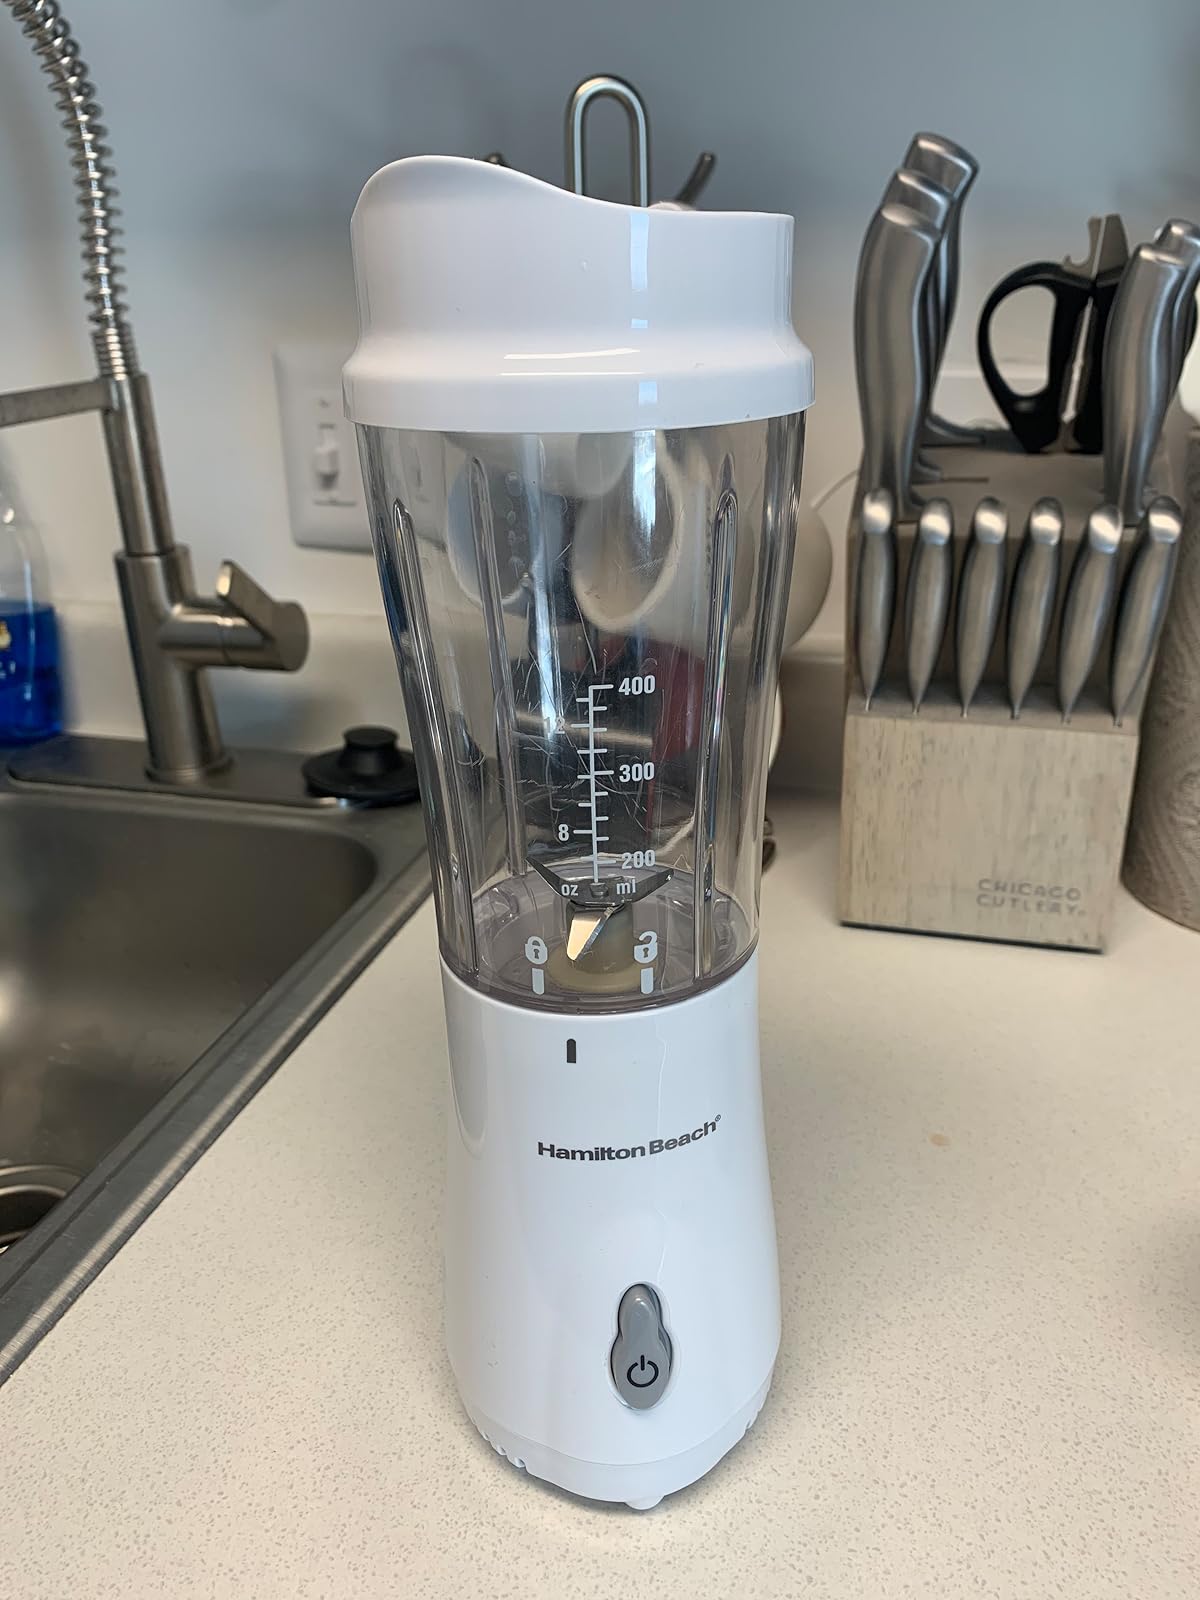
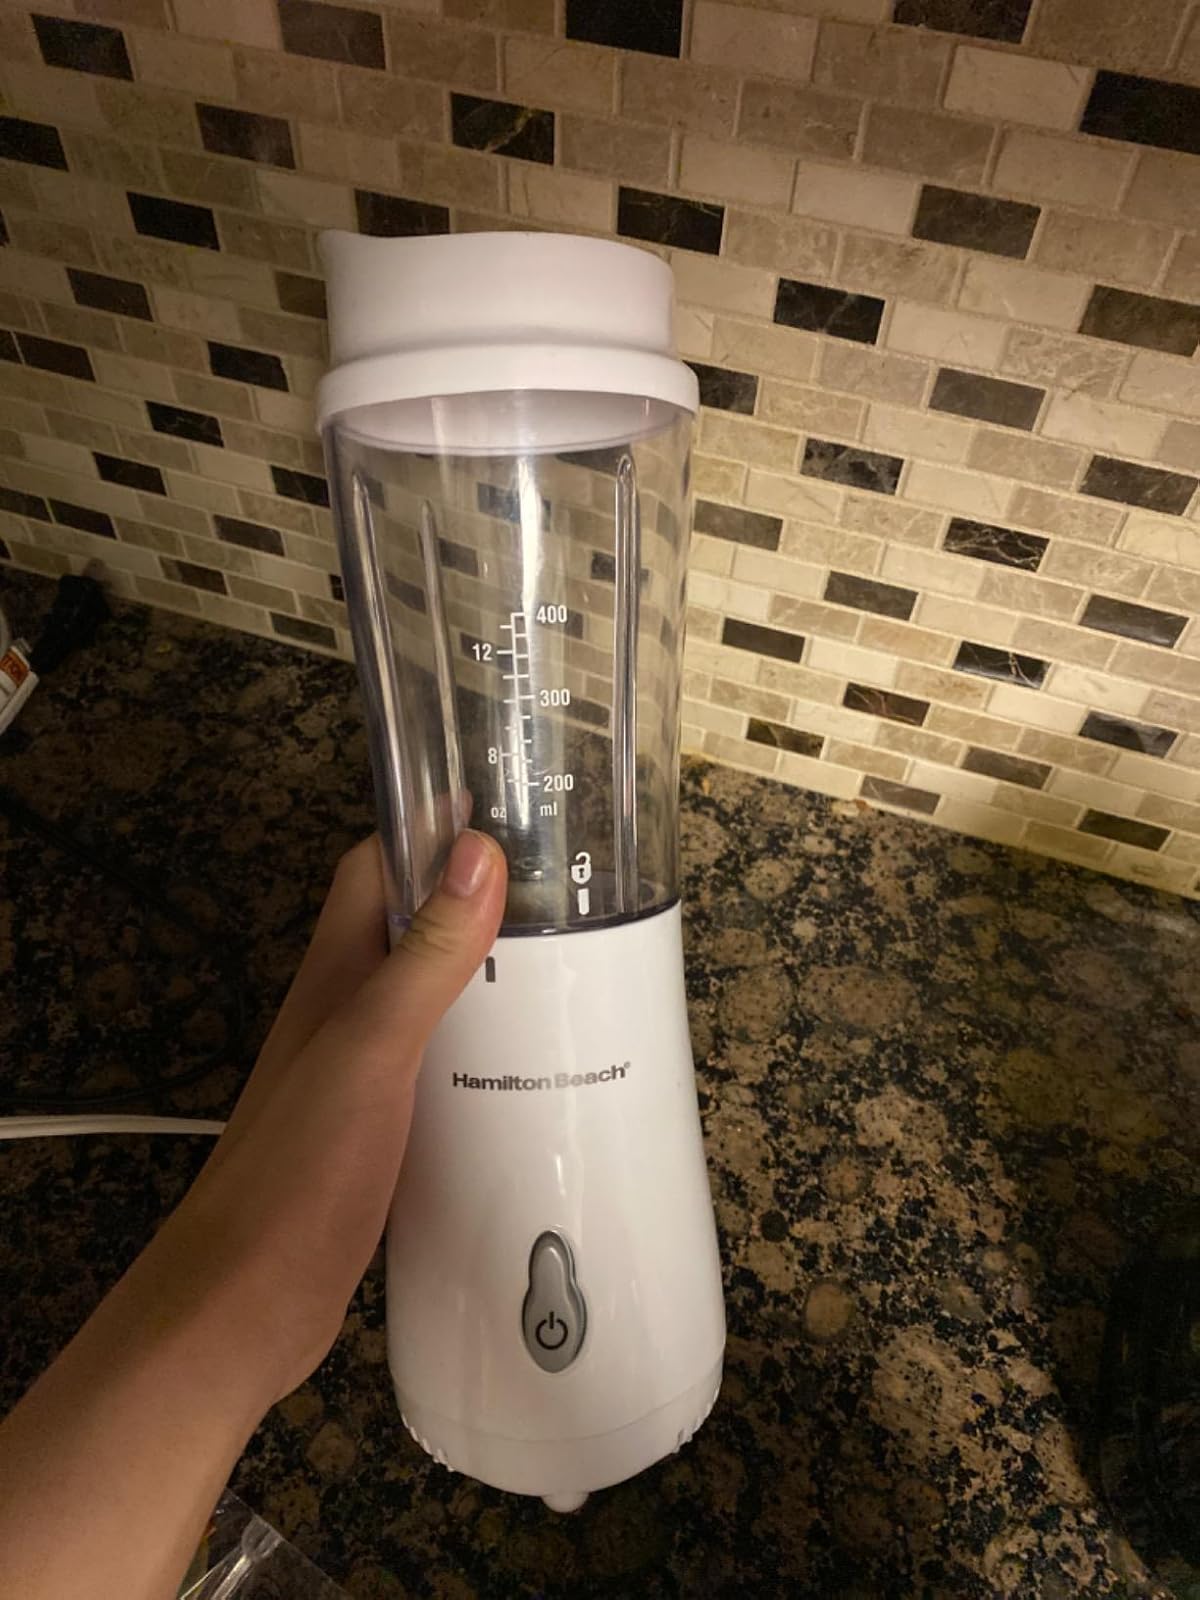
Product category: items_blender
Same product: yes